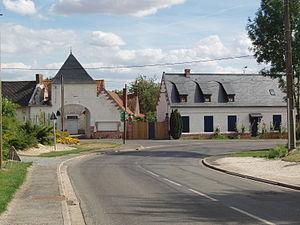
Tilloy-lès-Hermaville est une commune française située dans le département du Pas-de-Calais en région Hauts-de-France.